Pug

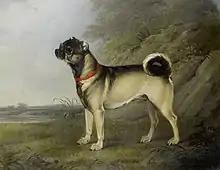
A Pug depicted in 1802, by Henry Bernard Chalon

The English painter William Hogarth was the devoted owner of a series of Pugs. His 1745 self-portrait, which is now in London's Tate Gallery, includes his Pug, Trump. The Pug was also well known in Italy. In 1789, author Hester Piozzi wrote in her journal: "The little Pug dog or Dutch mastiff has quitted London for Padua, I perceive. Every carriage I meet here has a Pug in it."